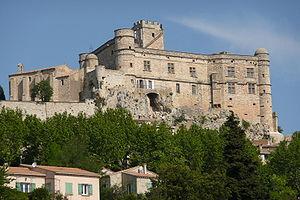
Château Le Barroux.
Le Barroux est une commune française située dans le département de Vaucluse, en région Provence-Alpes-Côte d'Azur.